Charles Fowler

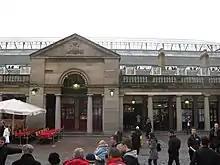
Covent Garden Market

In 1818 Fowler began work on the new market at Gravesend in Kent, with a pair of colonnades, 80 feet long, connected by a covered building at one end.